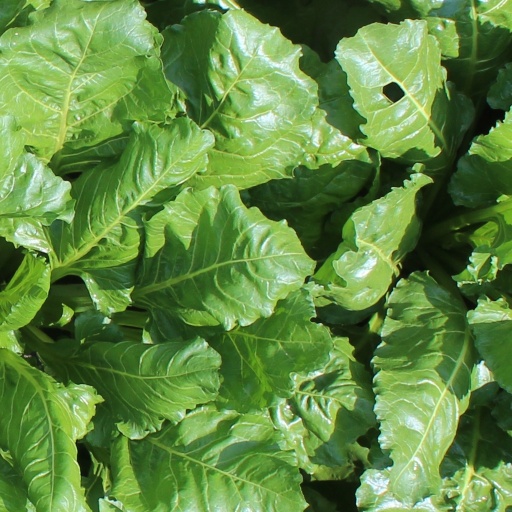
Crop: sugar beet